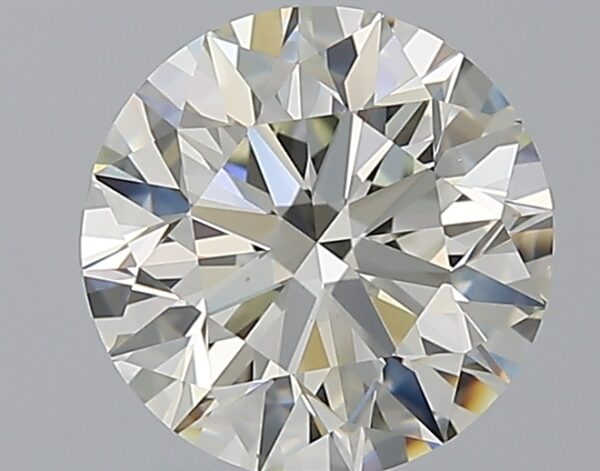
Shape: round
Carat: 1.9
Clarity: VVS2
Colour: L
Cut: EX
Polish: EX
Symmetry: EX
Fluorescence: F
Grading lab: GIA
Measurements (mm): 7.85 x 7.9 x 4.94